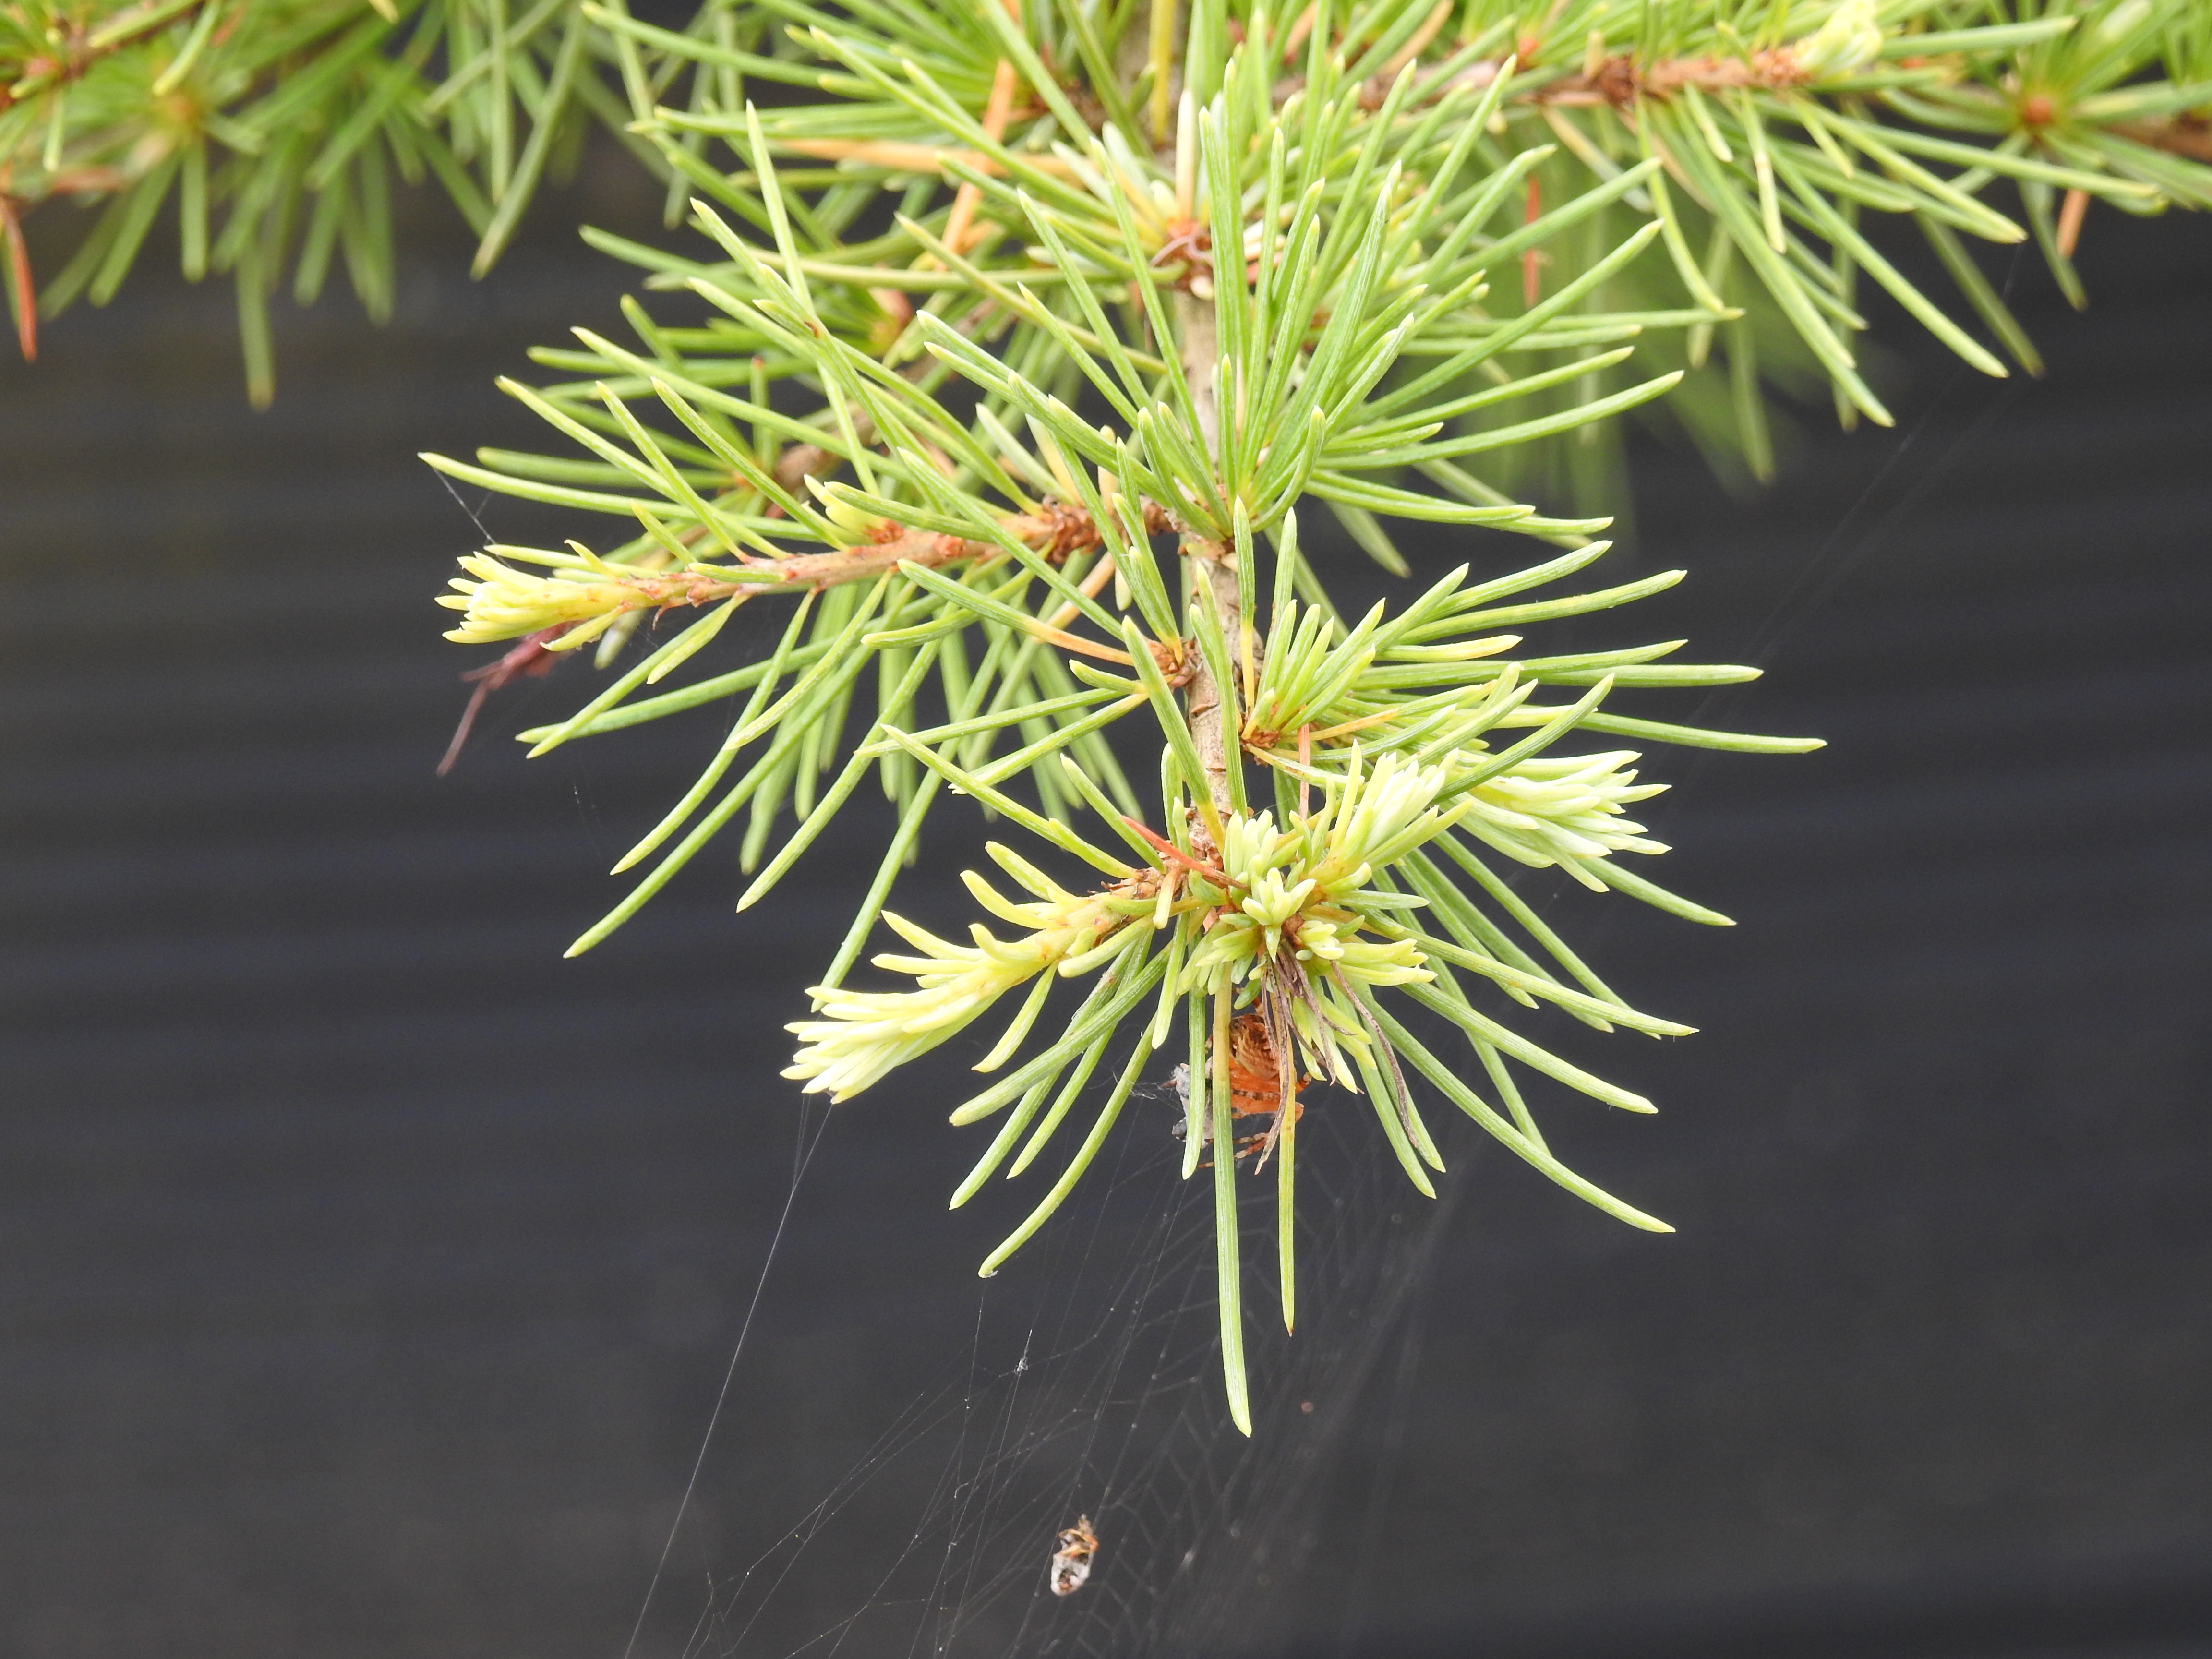
tree, branch, plant, leaf, flower, evergreen, botany, fir, close, flora, twig, conifer, spruce, larch, macro photography, flowering plant, plant stem, woody plant, land plant, thorns spines and prickles